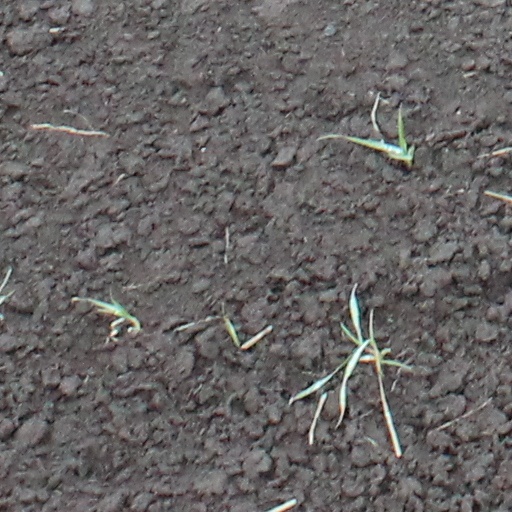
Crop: wheat